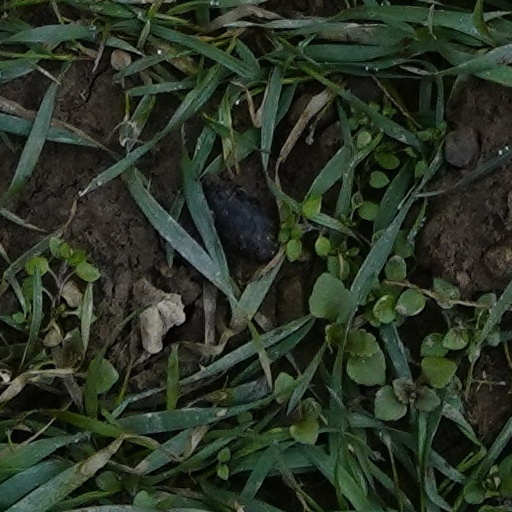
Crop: wheat